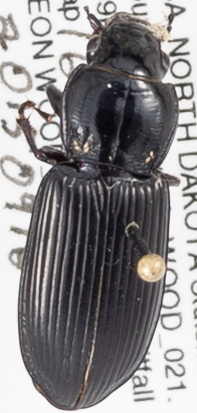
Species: Pterostichus melanarius melanarius
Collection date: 2015-09-16
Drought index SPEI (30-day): -0.988
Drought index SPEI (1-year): -0.32
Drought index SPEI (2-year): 0.54